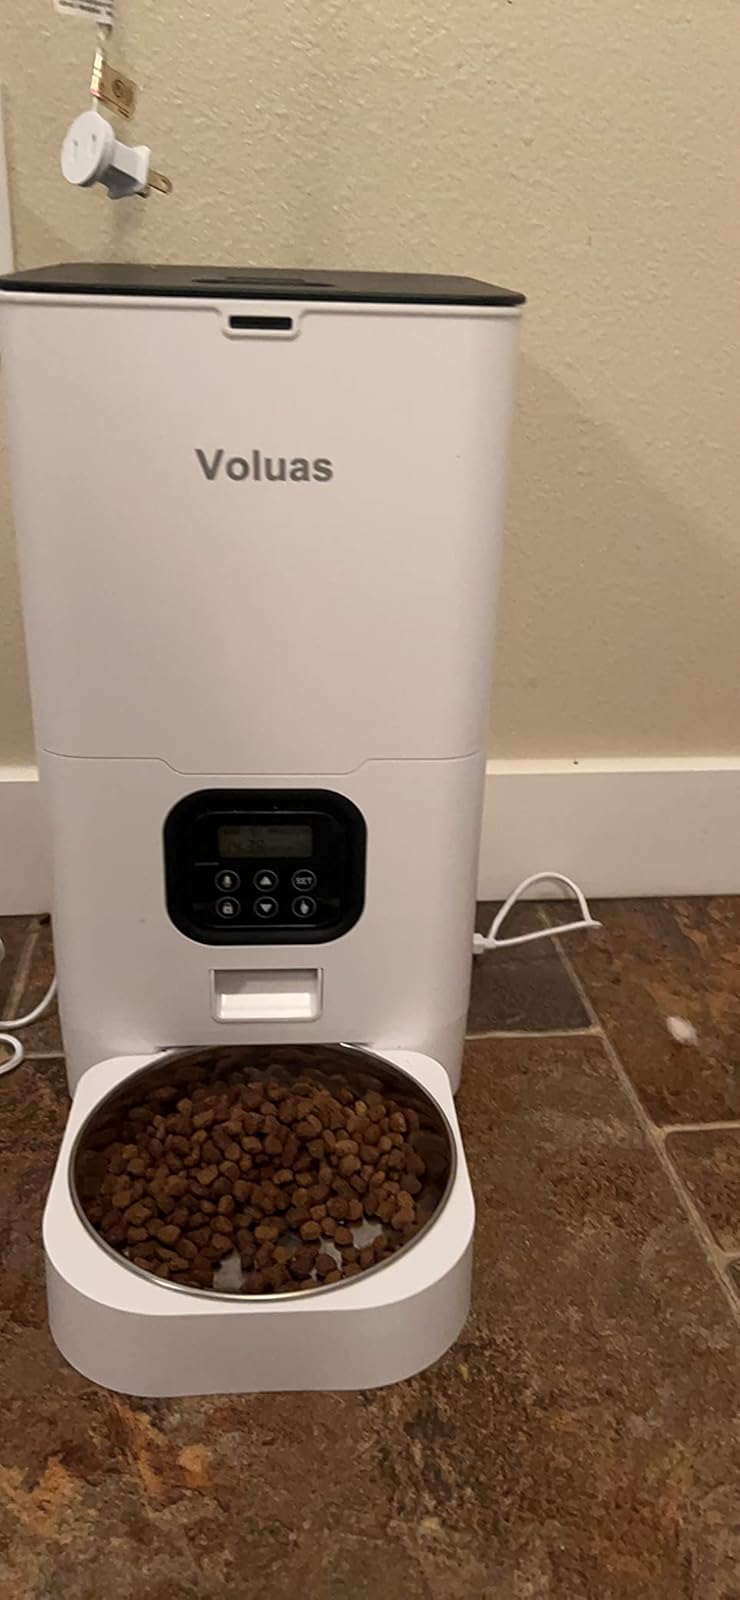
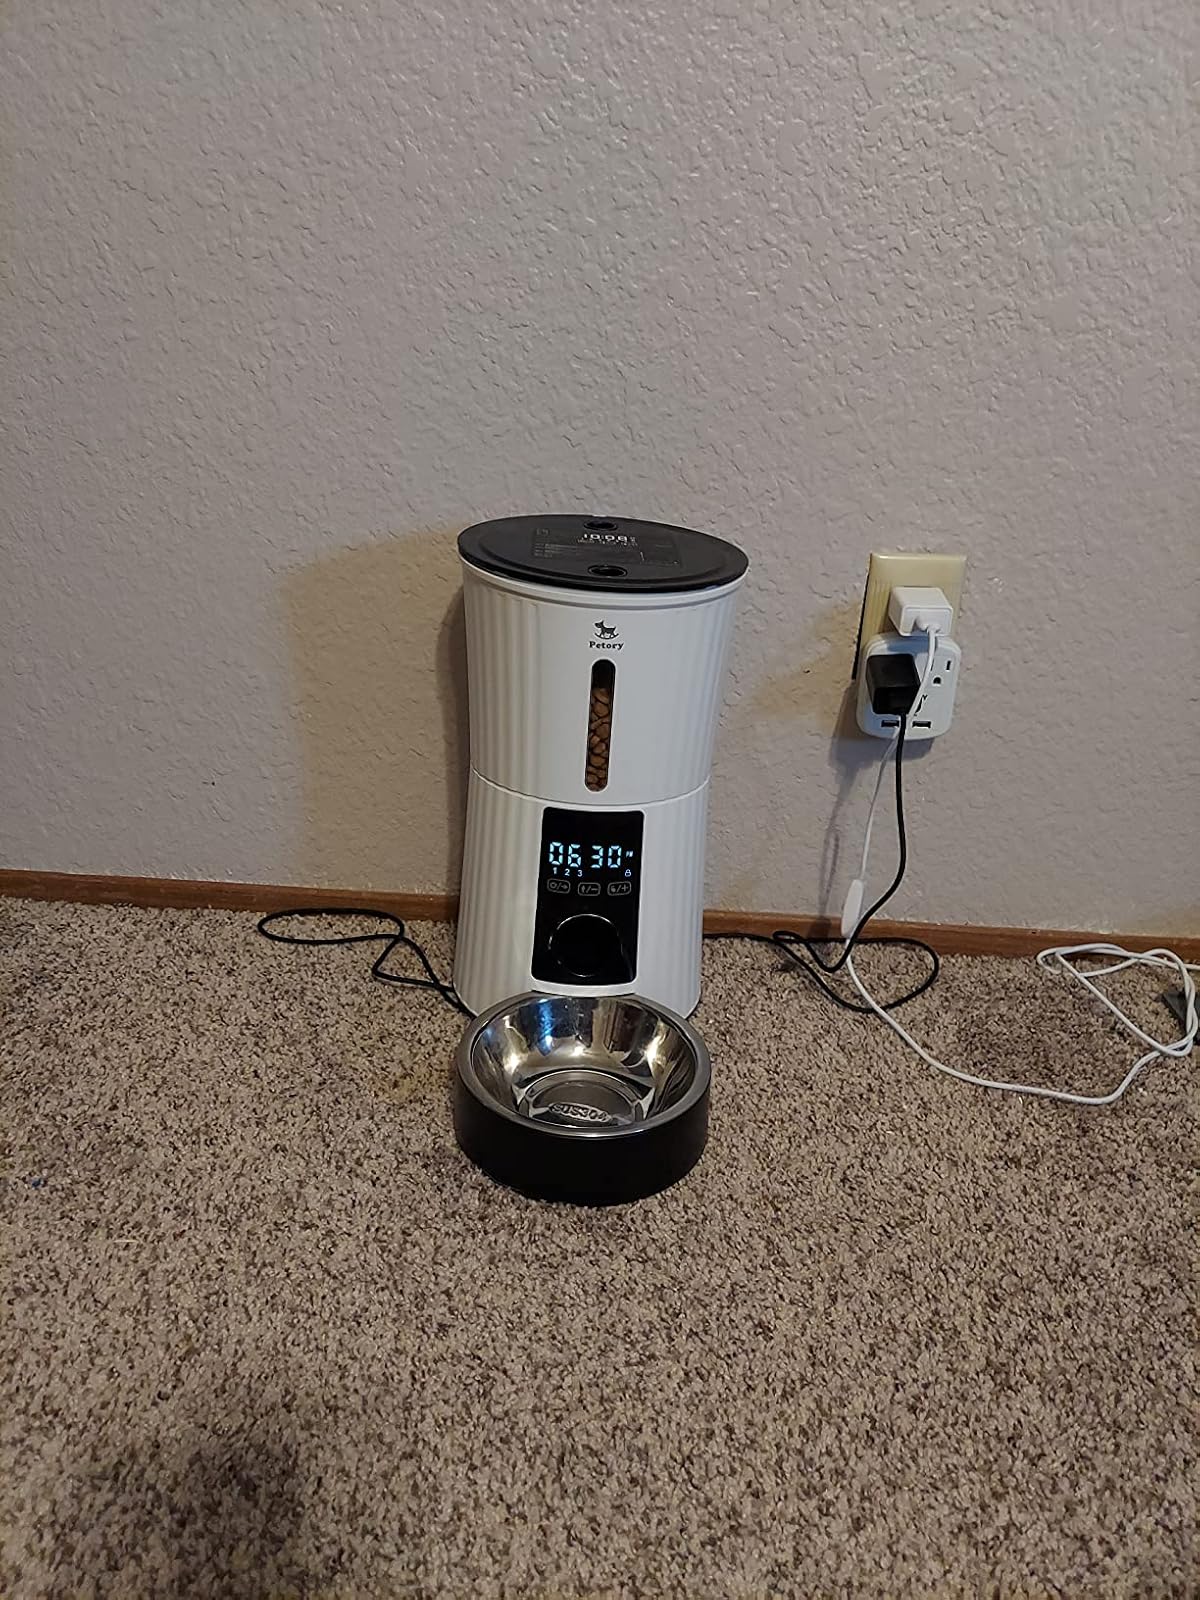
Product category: items_feeder
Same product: no